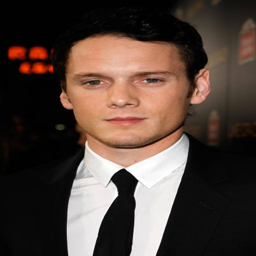
actor arrives at the premiere held .